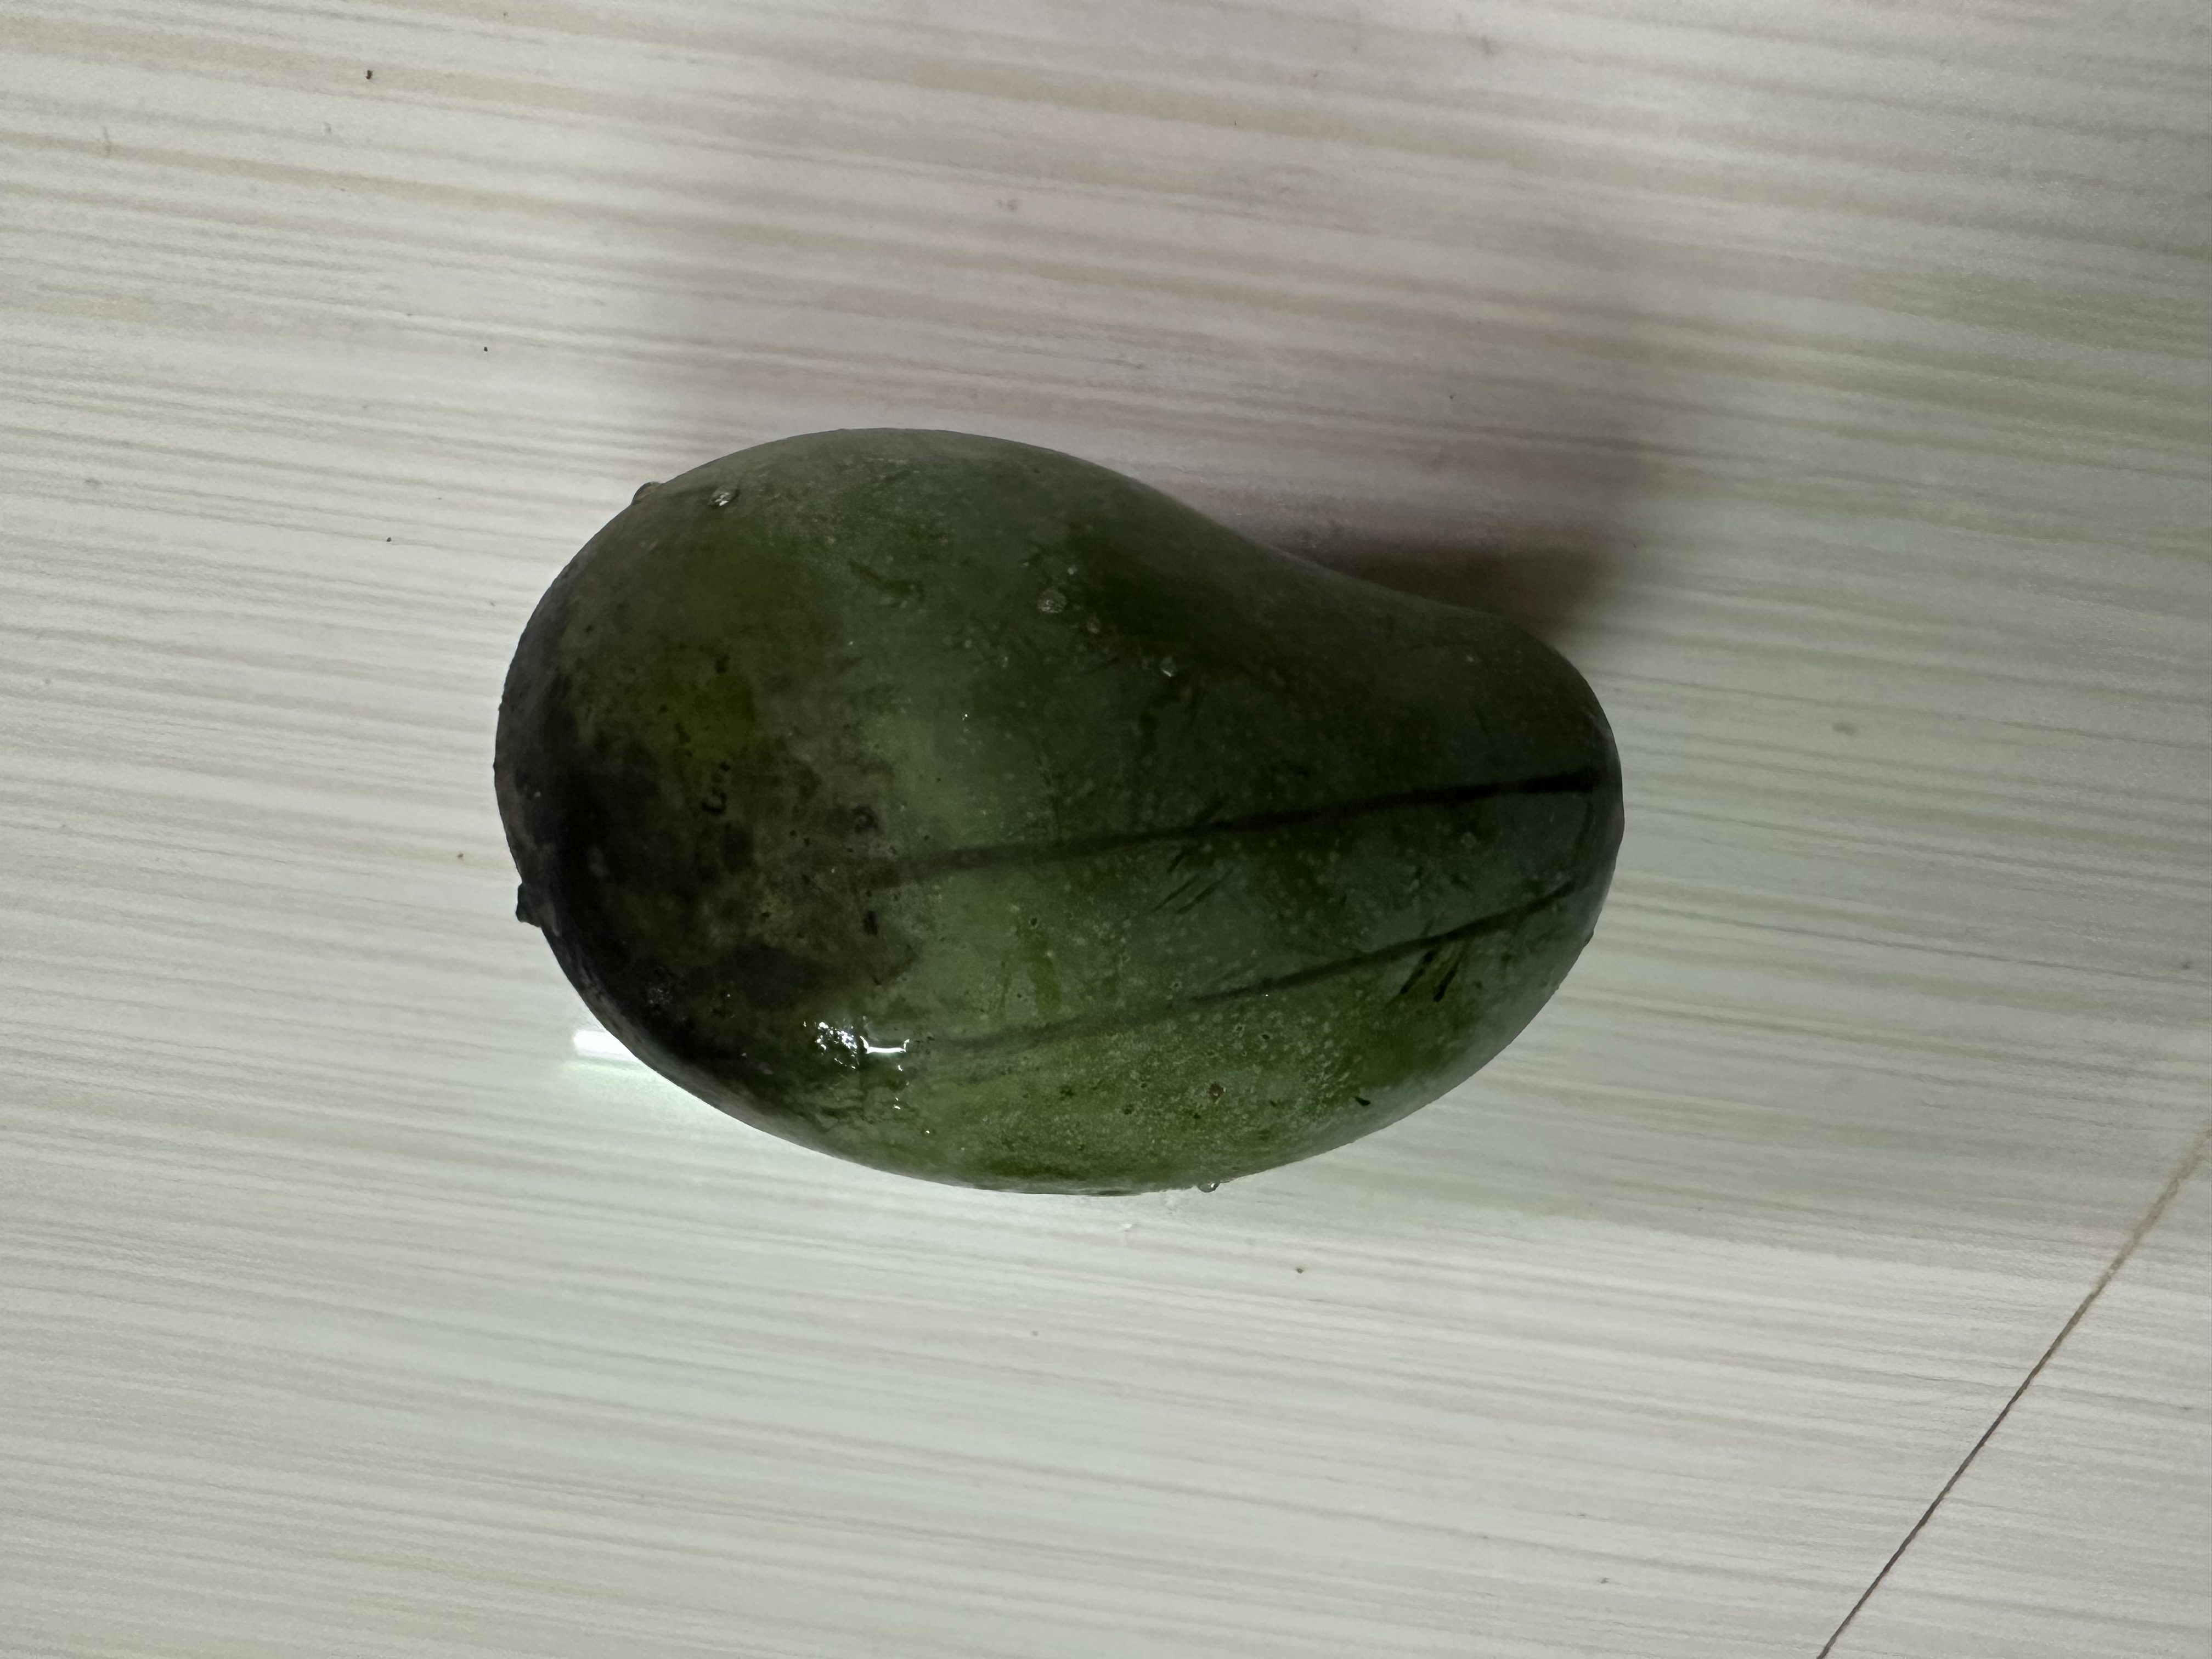
Mango variety: Amrapali